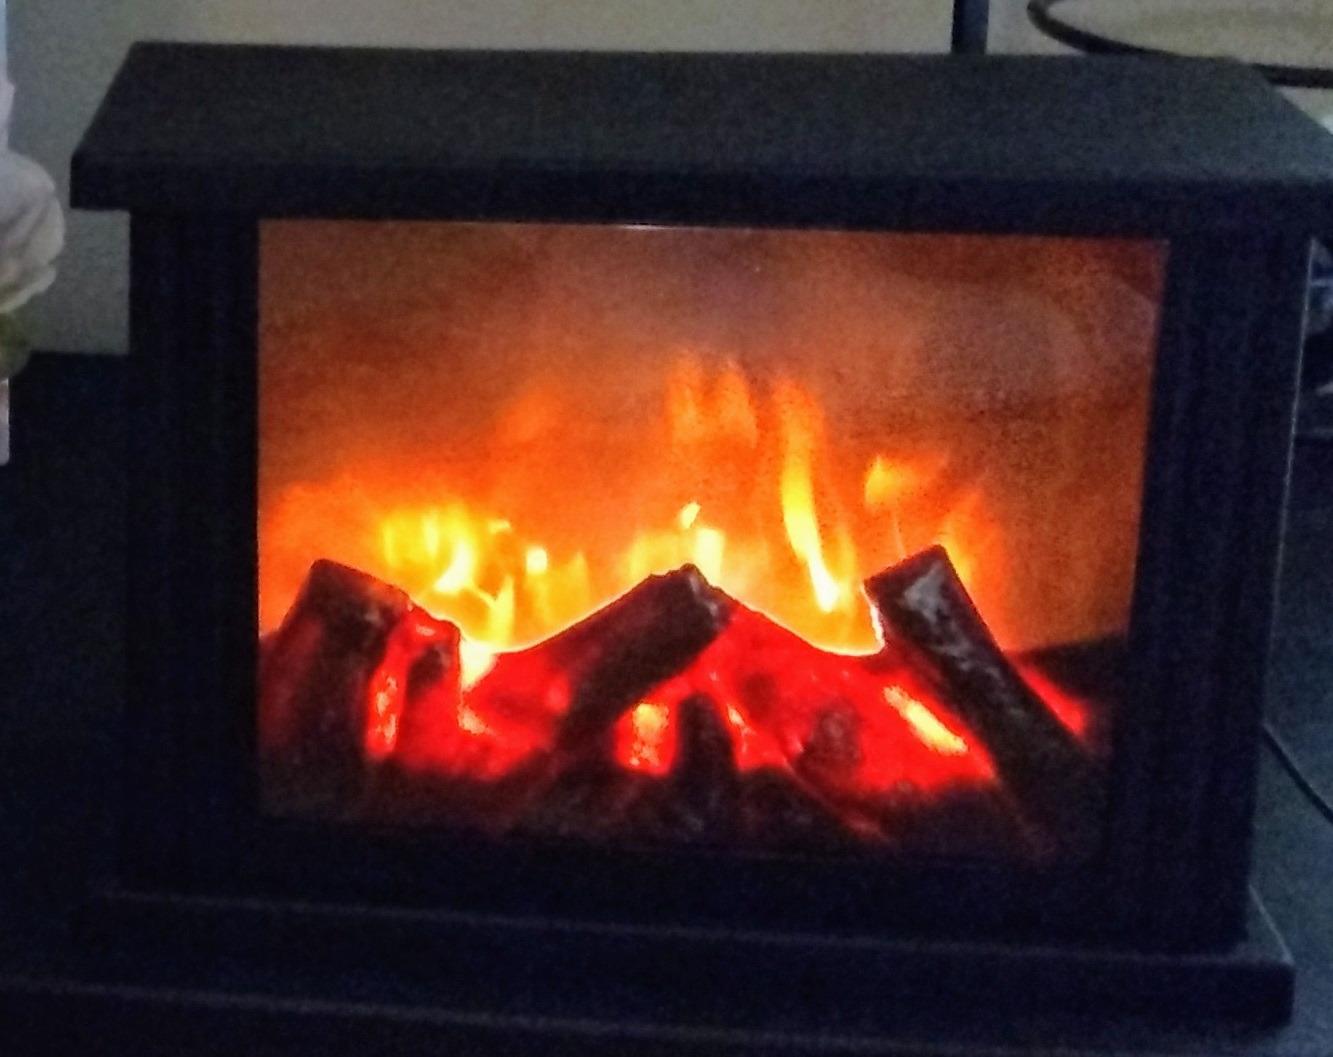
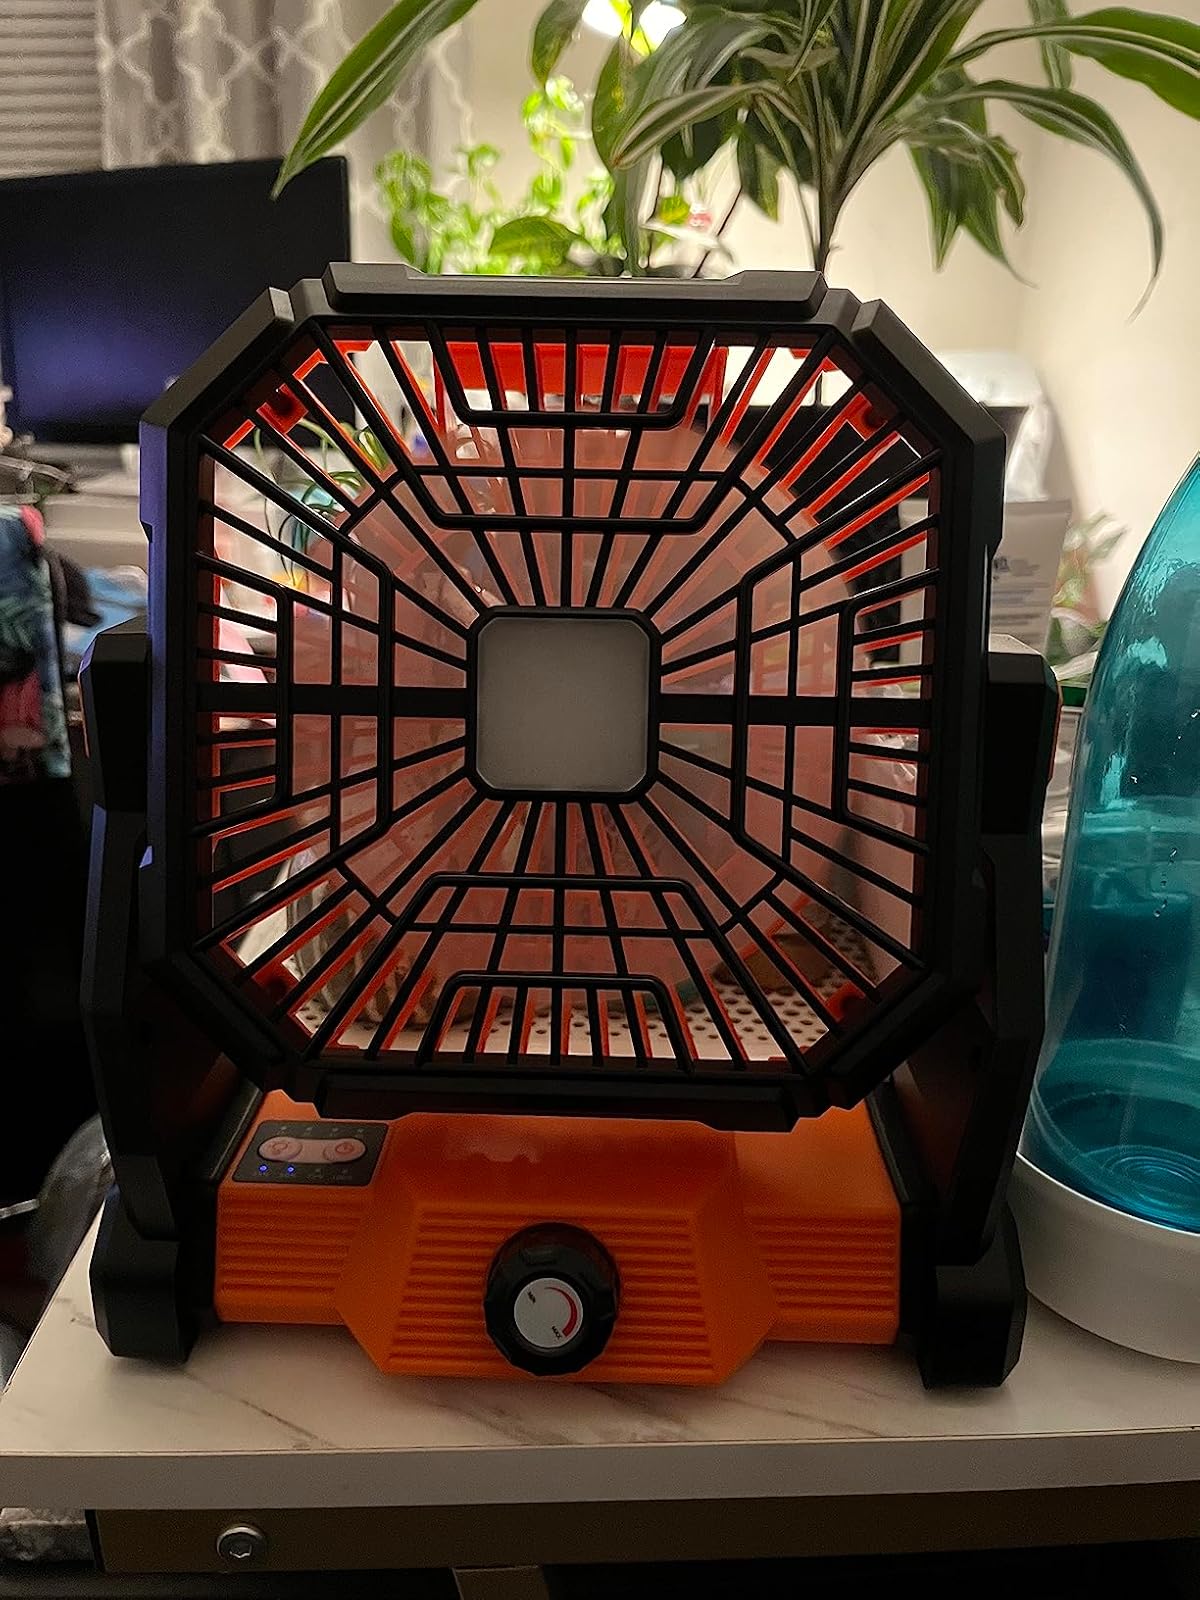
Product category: lantern
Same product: no